Cees Nooteboom

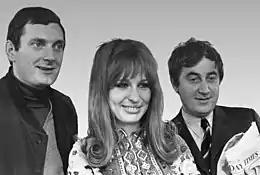
Nooteboom (right, holding the "Sunday Times") with his girlfriend singer/actress Liesbeth List and Dutch composer Frans Mijts in Rio de Janeiro 1967

Nooteboom's first novel, "Philip en de anderen" ("Philip and the Others", 1988 English translation), was published in 1954 and won the Anne Frank Prize. His second novel, "De ridder is gestorven" (1963) ("The Knight Has Died", English edition, 1990) was his last for 17 years. During that period, he was working for publications and writing poetry and travel books.